Croatian Peasant Party during World War II

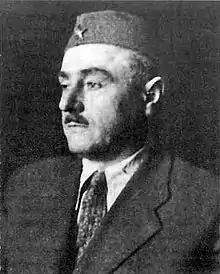
KPH secretary Andrija Hebrang quickly came into conflict with the HSS executive committee.

Some HSS members joined the Communist-dominated national liberation movement. This group was initially centered around Božidar Magovac, a close associate of Maček enjoying high esteem in the HSS. Magovac was disappointed by the HSS faction that supported the NDH, as well as party's' lack of even nonviolent resistance in light of atrocities committed by the NDH. Magovac discussed resisting or even organising an uprising with HSS leaders from Maček's faction, but received no support. Instead, he initiated contact with the KPH in the Podravina region (where he had moved after the outbreak of the war), seeking to arrange separate Partisan units for HSS members. After the request was declined, he called upon HSS members to join the Partisan movement in as great numbers as possible to "deprive it of the communist tone". Magovac moved to Partisan-held territory at the end of May 1943.